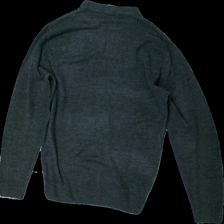
View: back
Type: Sweater
Category: Men
Brand: Polo
Colors: Grey
Material: 100% Acryl
Cut: Regular, C-collar
Size: XL
Season: All
Price range: <50
Recommended usage: Recycle
Description: grey knitted sweater